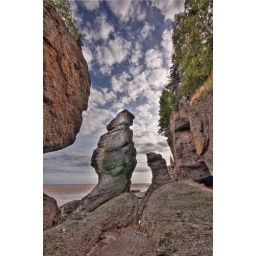
Flower pot rock in HDR at Hopewell, Bay of Fundy.